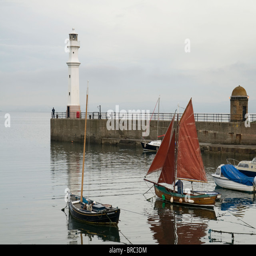
boats in the early morning